Marywood Academy (Grand Rapids)

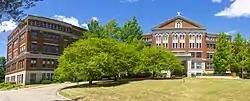
Marywood Academy in 2022

Marywood Academy, also known as the Sisters of the Order of Saint Dominic Motherhouse Complex, is a complex of religious and educational buildings located at 2025 Fulton Street East in Grand Rapids, Michigan. It was listed on the National Register of Historic Places in 2022.